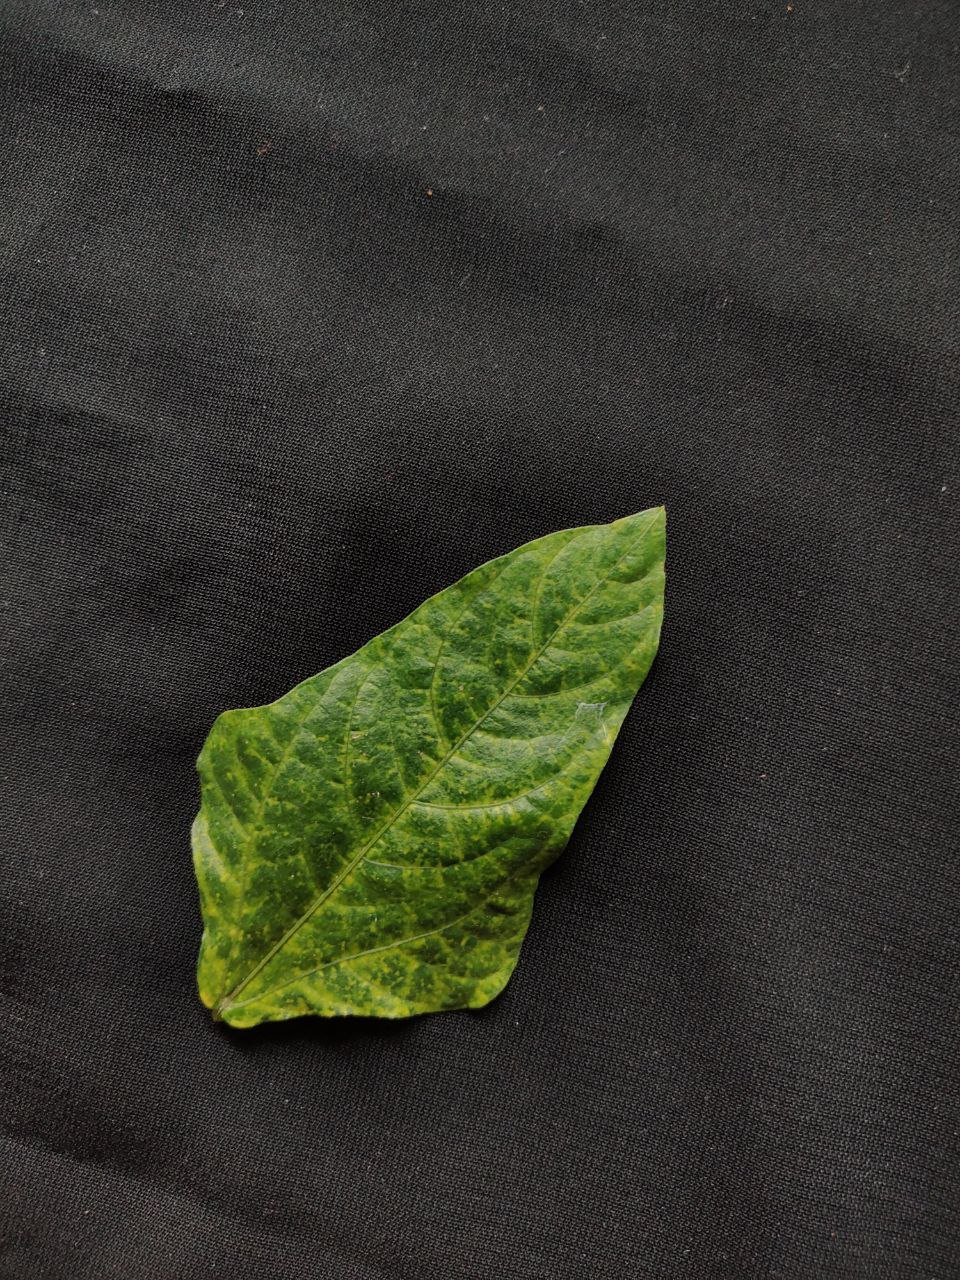
Crop: cowpea
Leaf condition: Mosaic Virus